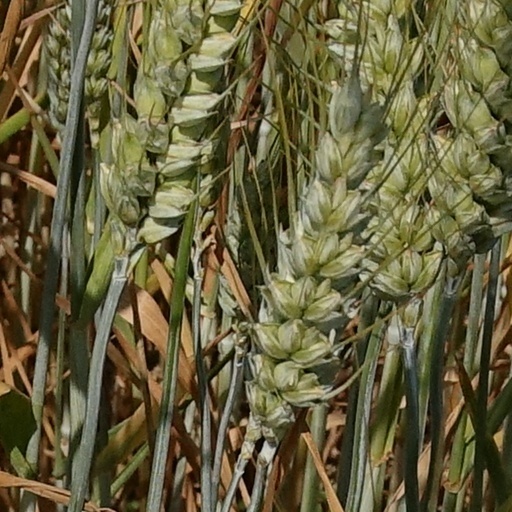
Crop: wheat